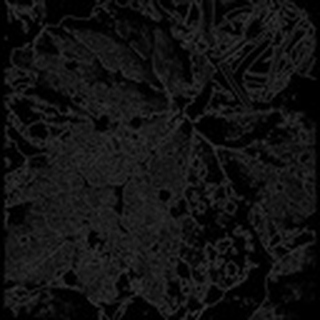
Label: cotton_powdery_mildew